Kobe Bryant

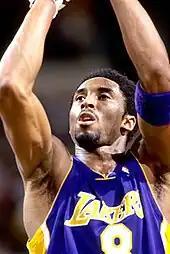
Bryant in December 1999

Bryant's fortunes improved when Phil Jackson took over as coach of the Lakers in 1999. After years of steady improvement, Bryant became one of the premier shooting guards in the league, earning appearances in the league's All-NBA, All-Star, and All-Defensive teams. The Lakers became championship contenders behind the center-guard combination of Bryant and O'Neal. Jackson utilized the triangle offense that he implemented to win six championships with the Chicago Bulls; this offense would help both Bryant and O'Neal rise to the elite class of the NBA. Three championships were won consecutively in 2000, 2001, and 2002, further cementing this view.